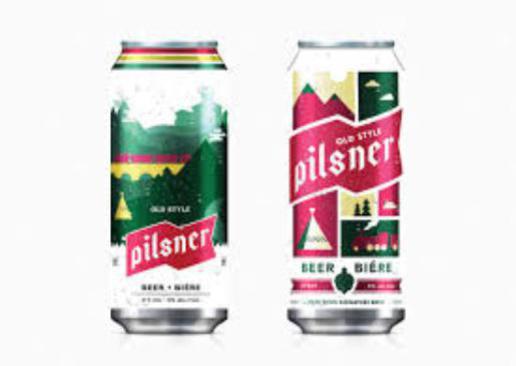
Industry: Food